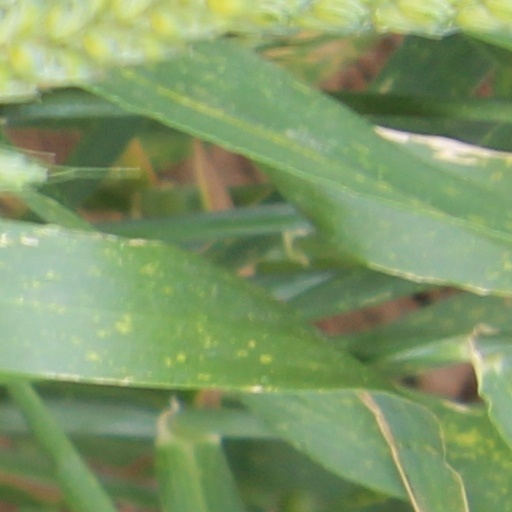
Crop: wheat